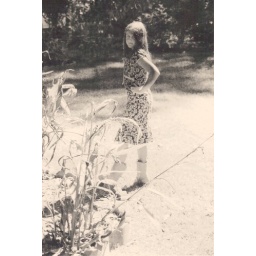
c in cow girl boots